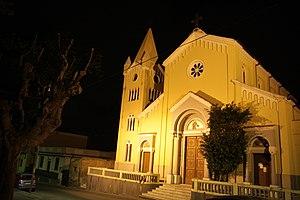
L'église San Francesco di Paola est une église italienne du XVIIᵉ siècle située dans la ville de Reggio de Calabre, dans la province homonyme, en Calabre. Elle est le symbole historique du quartier de Catona.
Catona est un quartier de Reggio de Calabre qui fait partie de la 8ᵉ circonscription avec les quartiers de Salìce, Rosalì et Villa San Giuseppe. Comptant 15 000 habitants, c'est l'une des zones situées les plus au nord de la ville.